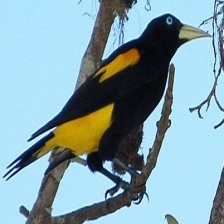
Species: YELLOW CACIQUE
Scientific name: CACICUS CELA